Elizabethtown Area School District

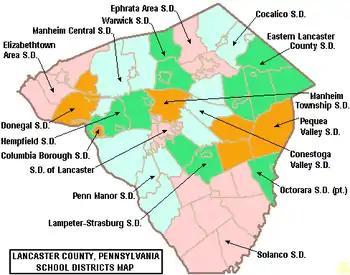
Map of Lancaster County, Pennsylvania Public School Districts. Elizabethtown Area School District is in pink in the North-West corner of the county.

The Elizabethtown Area School District is a school district in the Northwest corner of Lancaster County, Pennsylvania, United States that serves Elizabethown Borough and the townships of Conoy, and West Donegal, as well as the North and West part of Mount Joy Township. It is a member of Lancaster-Lebanon Intermediate Unit (IU) 13.